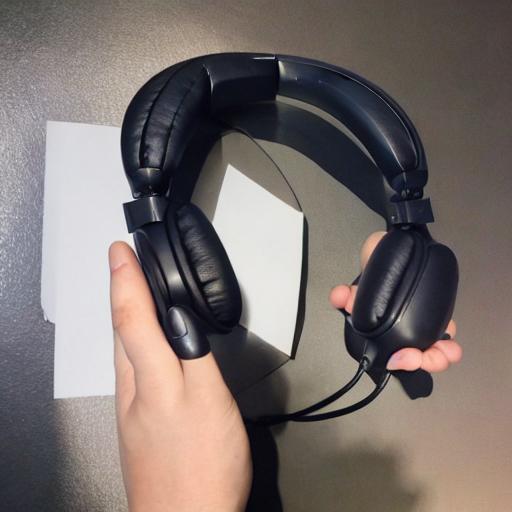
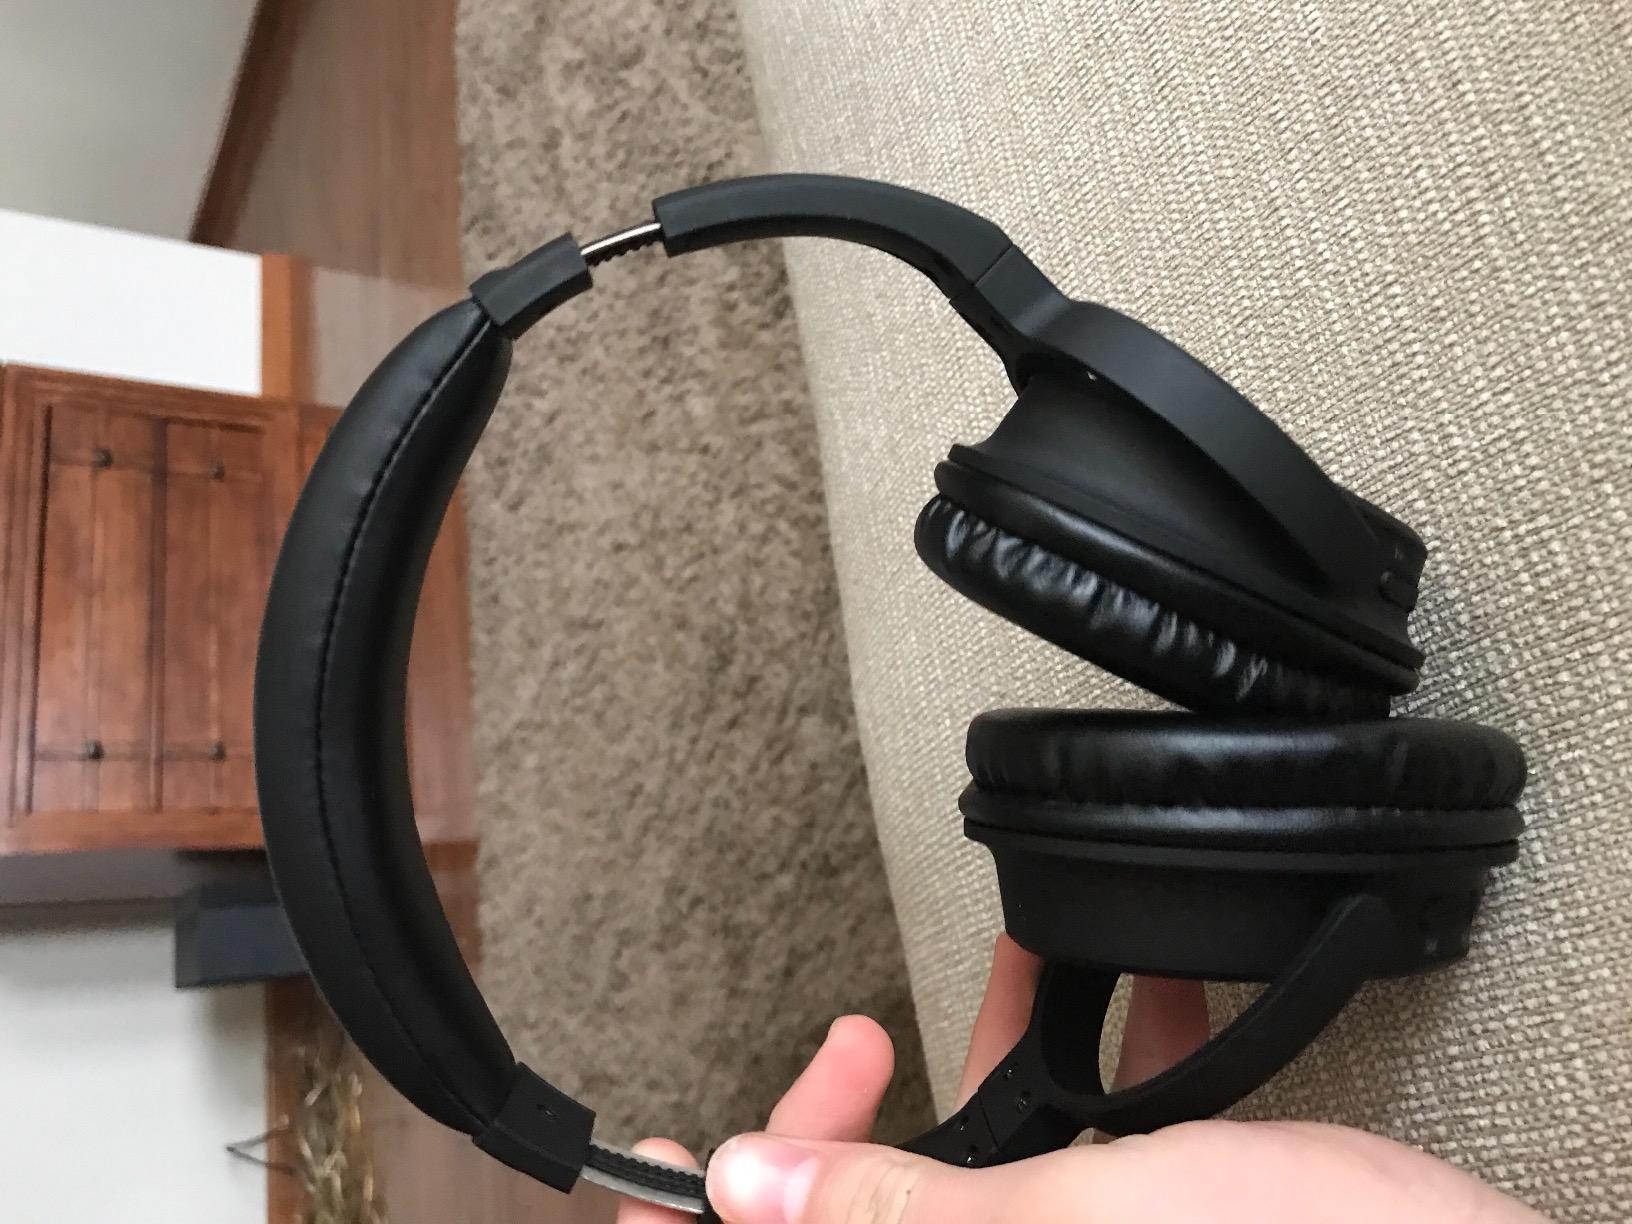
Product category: headphones
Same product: no